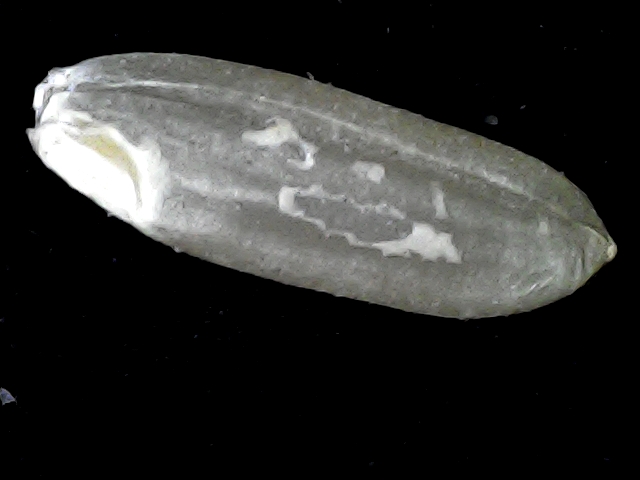
Rice variety: BD72